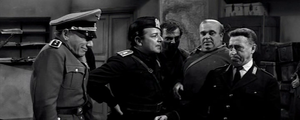
I due marescialli est un film italien réalisé par Sergio Corbucci, sorti en 1961.